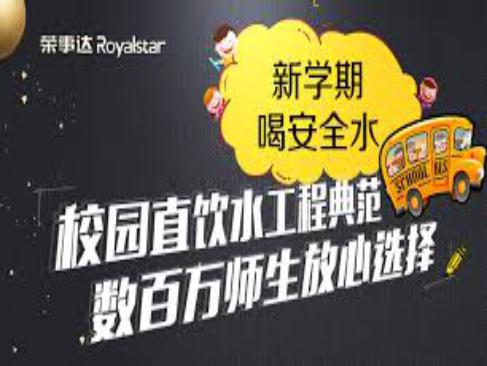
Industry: Necessities